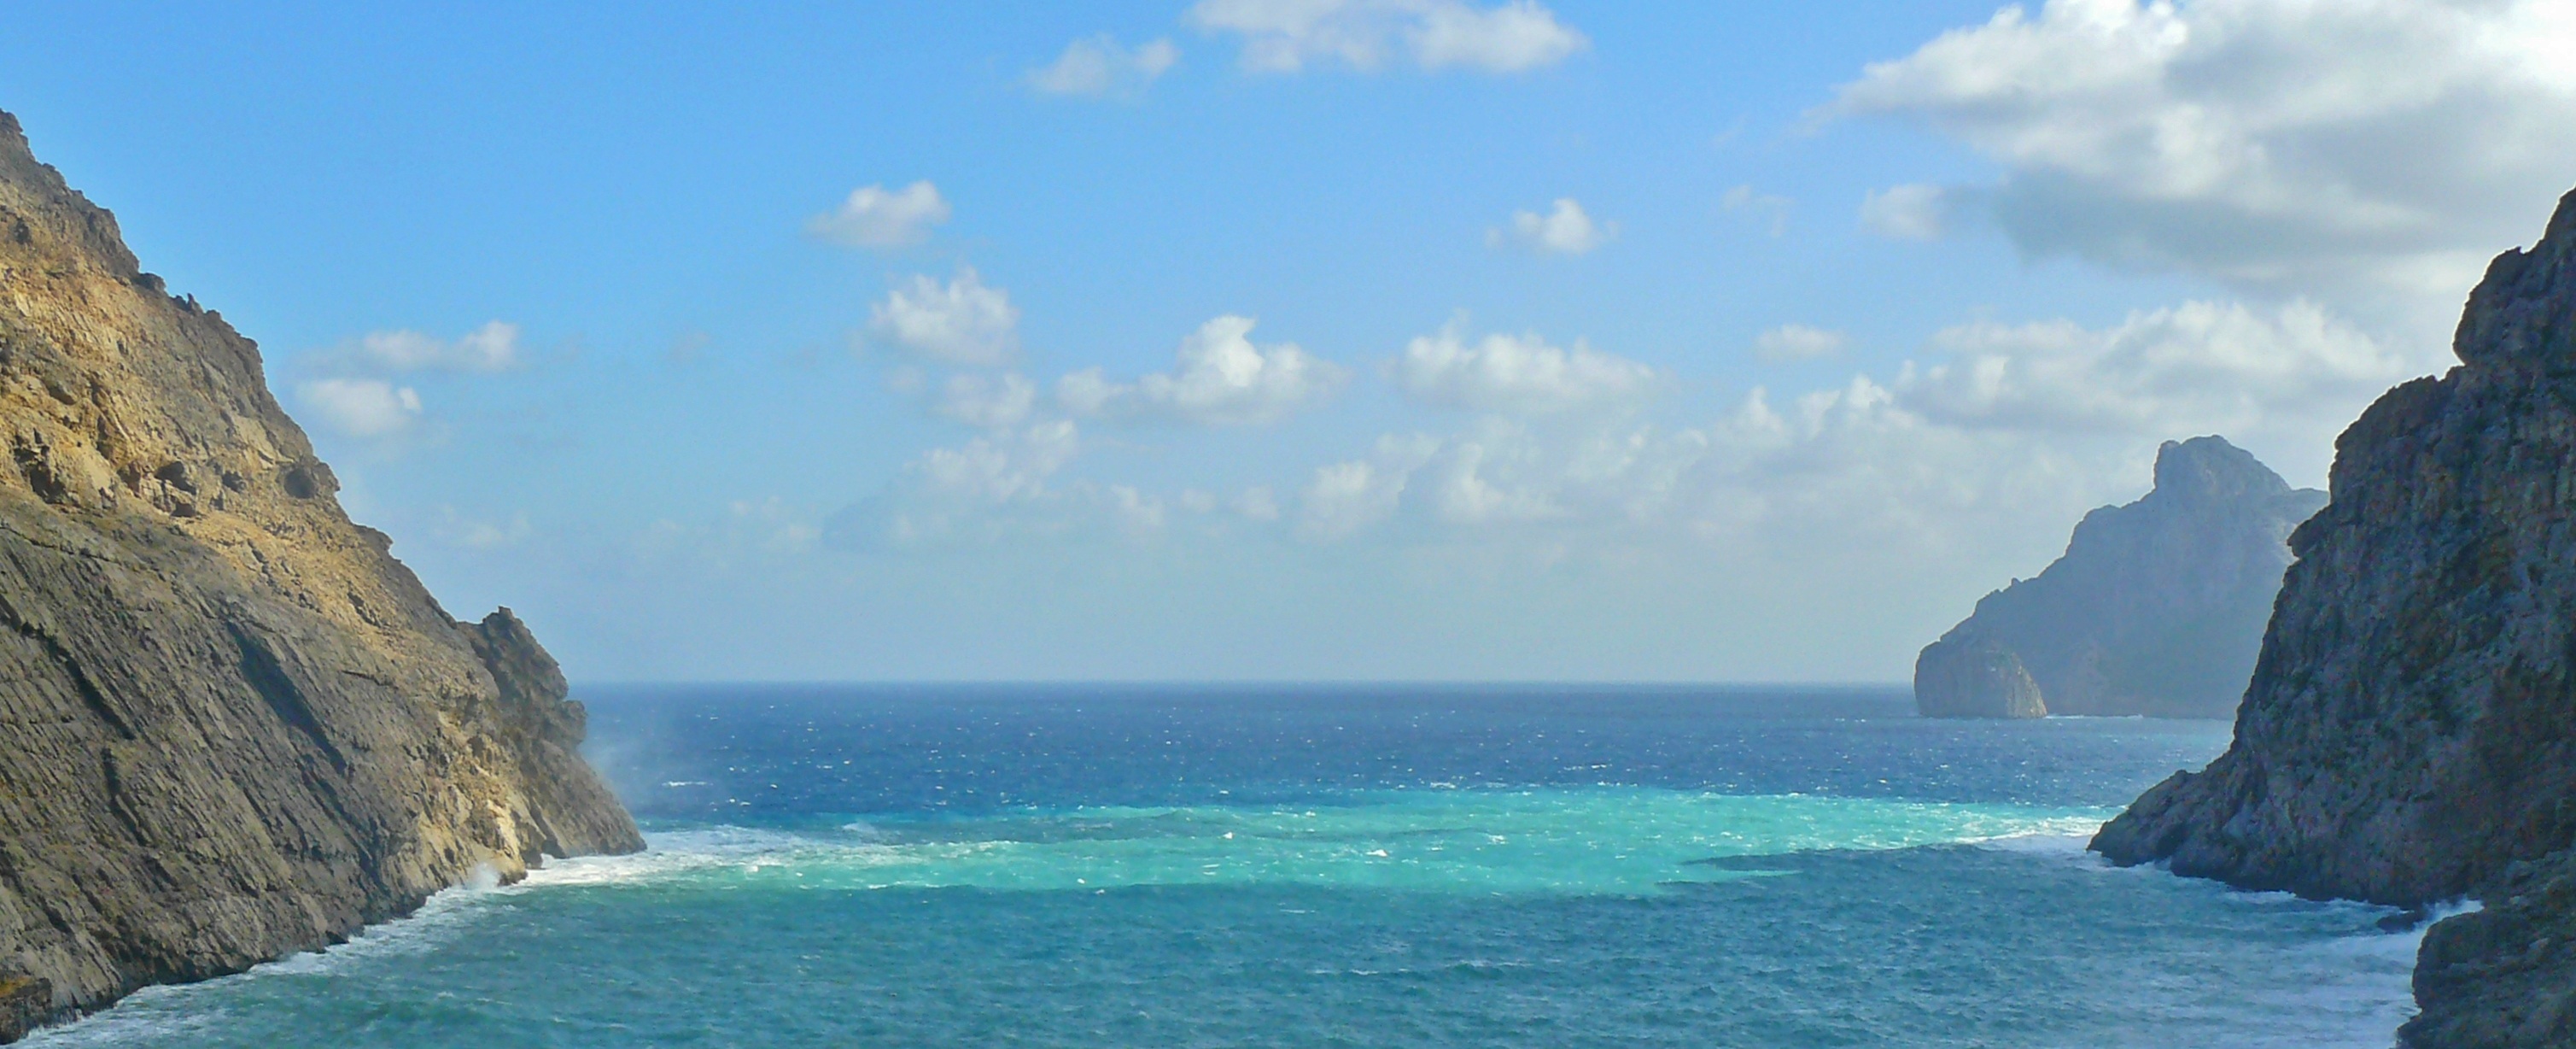
landscape, sea, coast, nature, rock, ocean, horizon, sunlight, vacation, travel, formation, cliff, mediterranean, holiday, bay, island, blue, stack, terrain, turquoise, vision, outlook, mallorca, wide, rocky coast, booked, cape, islet, rock formations, landform, balearic islands, sea cave, geographical feature, mountains sky